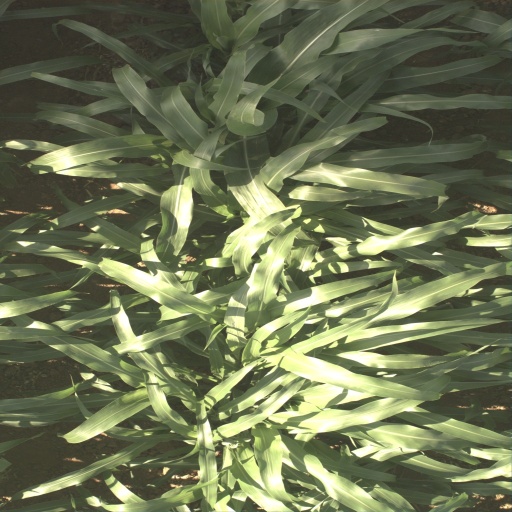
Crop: sorghum